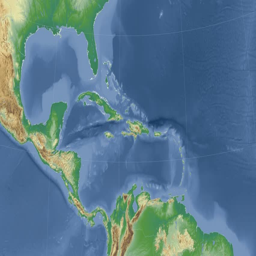
republic on the physical map outlined and glowed .